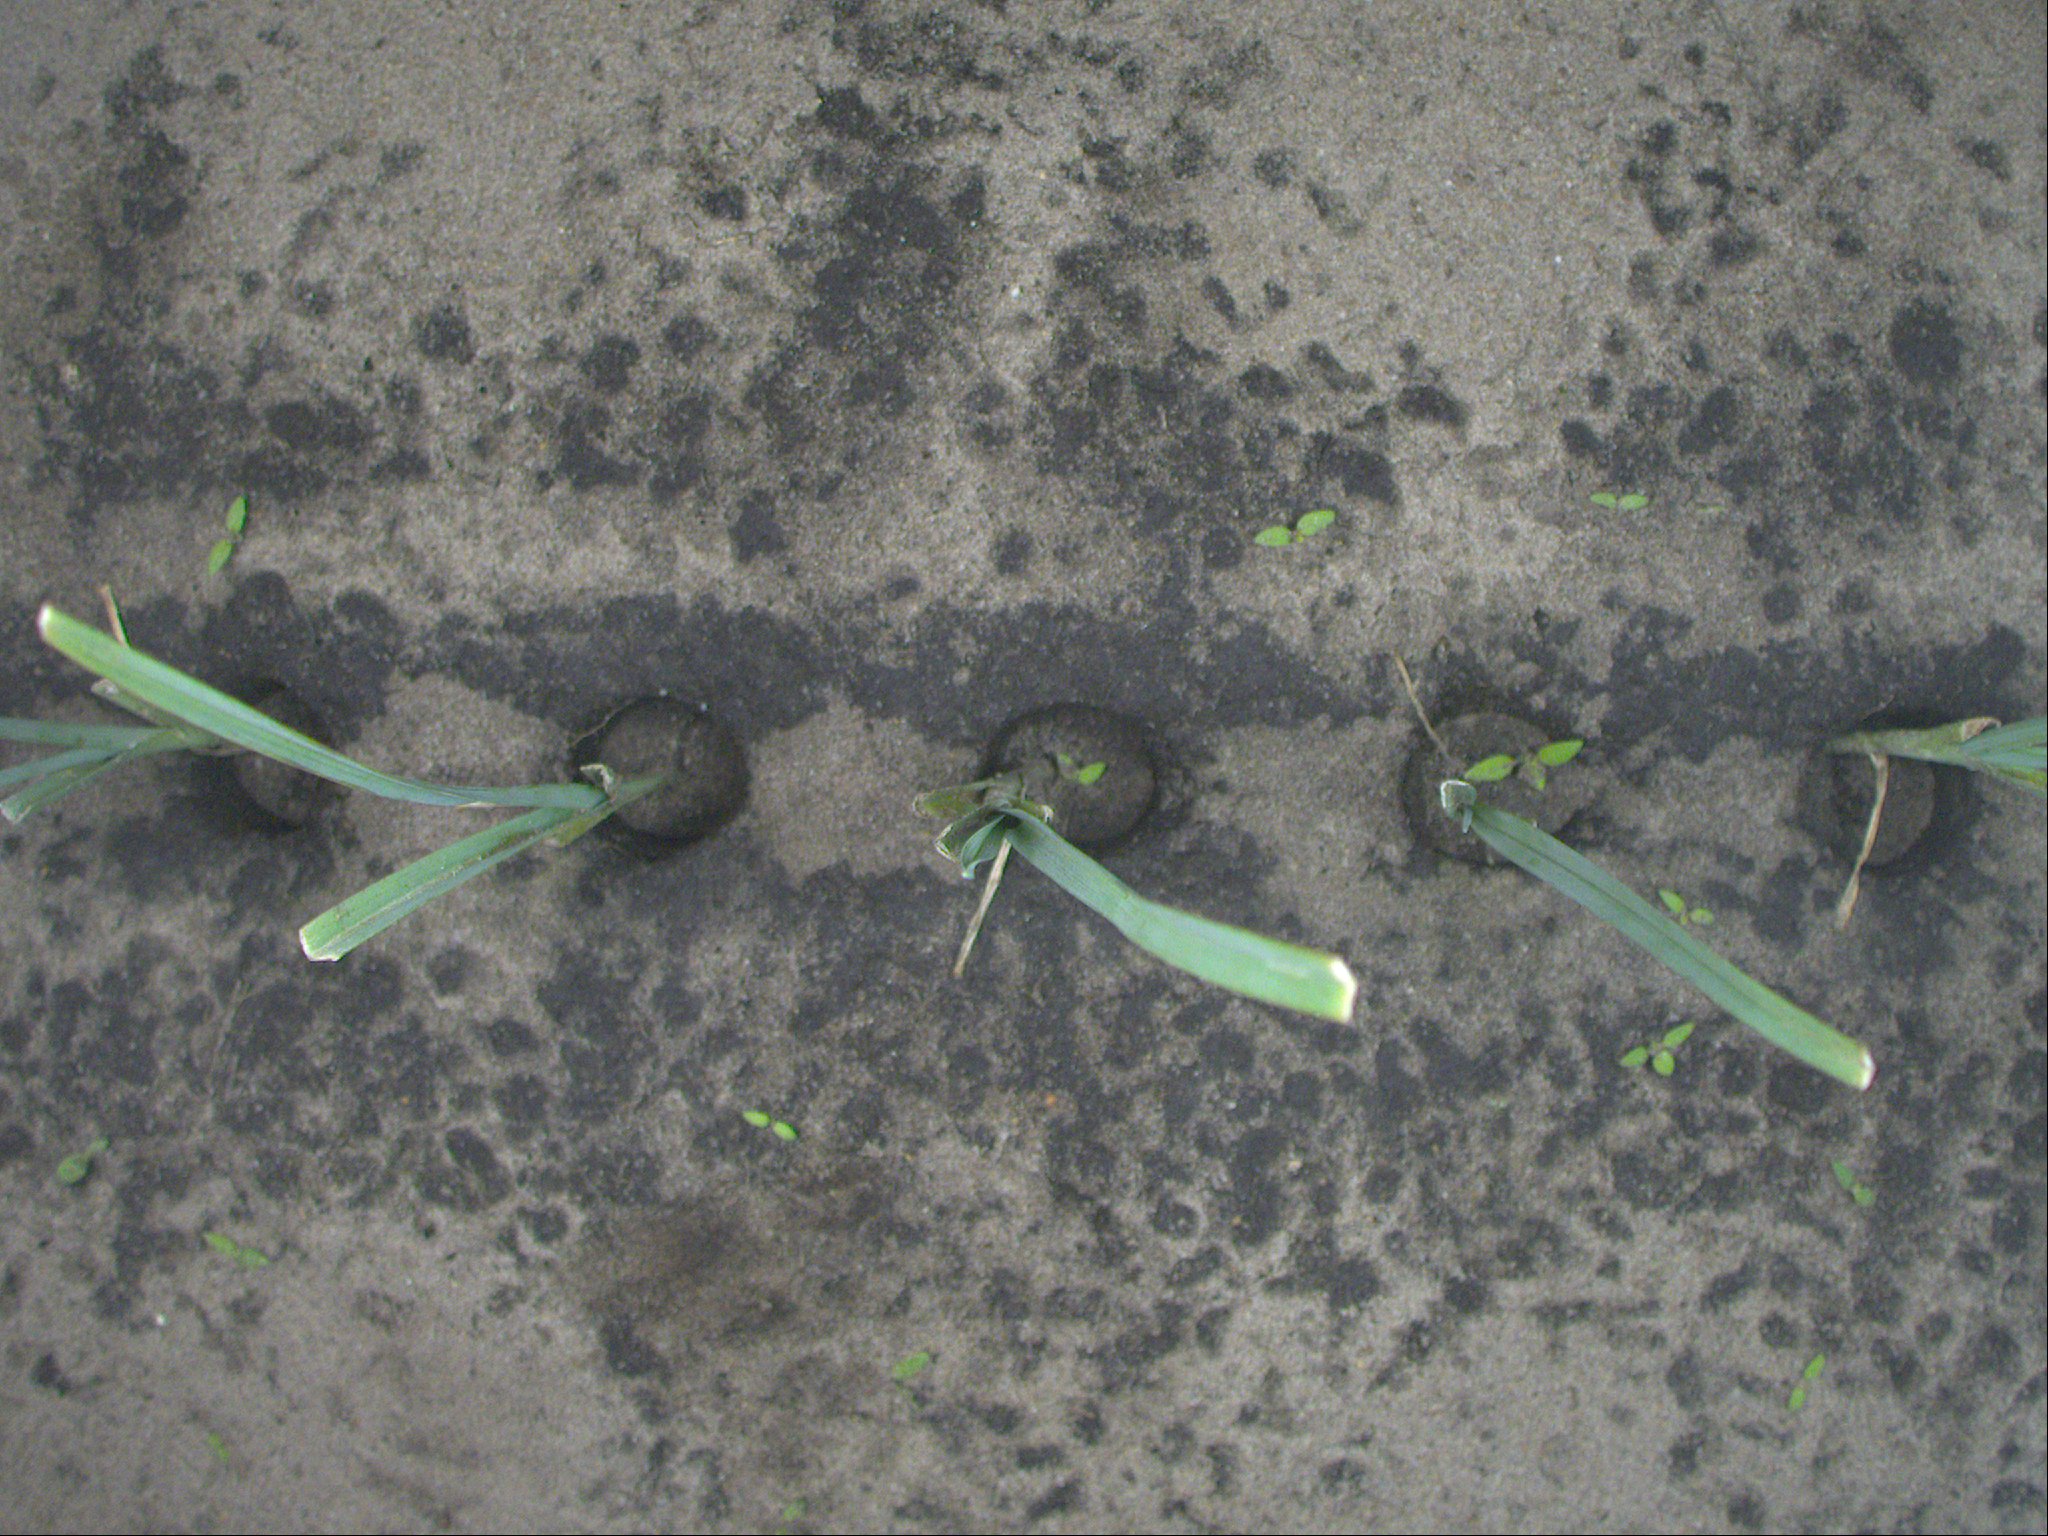
Crop: leek
Objects: leek, leek, leek, leek, leek, stem_leek, stem_leek, stem_leek, stem_leek, stem_leek